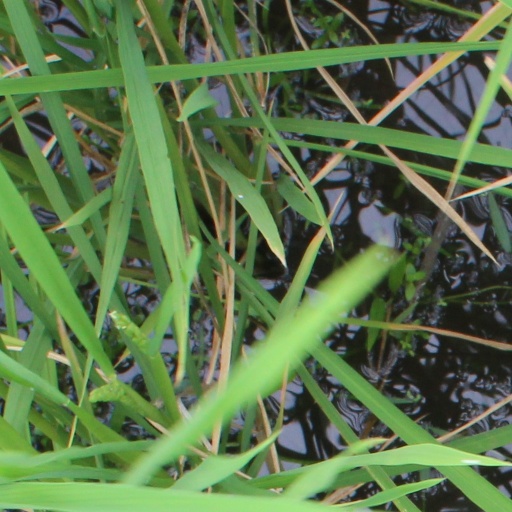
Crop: rice